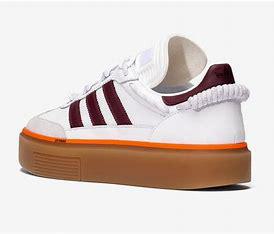
Brand: Adidas
Model: Sleek